Crazy Mouse

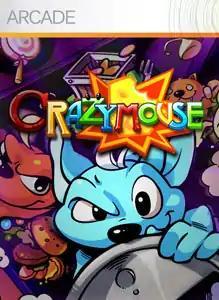

Crazy Mouse is the first Chinese-developed video game to be developed and released for Xbox Live Arcade on the Xbox 360. The game was released on October 15, 2008.